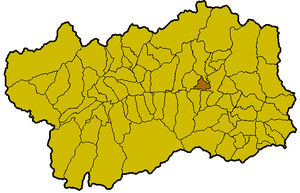
Localisation de la commune de Saint-Denis à l'intérieur de la Vallée d'Aoste. Italiano: Posizione ddel comune di Saint-Denis all'interno della Valle d'Aosta.
Saint-Denis est une commune italienne de la région Vallée d'Aoste.